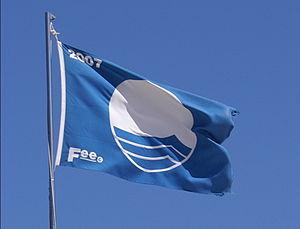
Le Pavillon bleu est un label environnemental et touristique international décerné annuellement depuis 1985 par Teragir à des communes et à des ports de plaisance qui font des efforts en matière de gestion environnementale. Initialement présenté à l'occasion de l'Année européenne de l'environnement de 1987, le projet a désormais une vocation mondiale.
Neuvic est une commune française située dans le département de la Corrèze en région Nouvelle-Aquitaine.